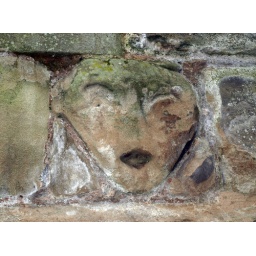
Spooky little face in the castle wall down Castle Lane